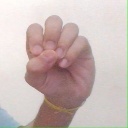
अक्षर: उ